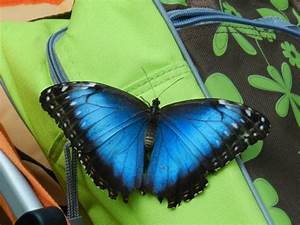
Label: farfalla